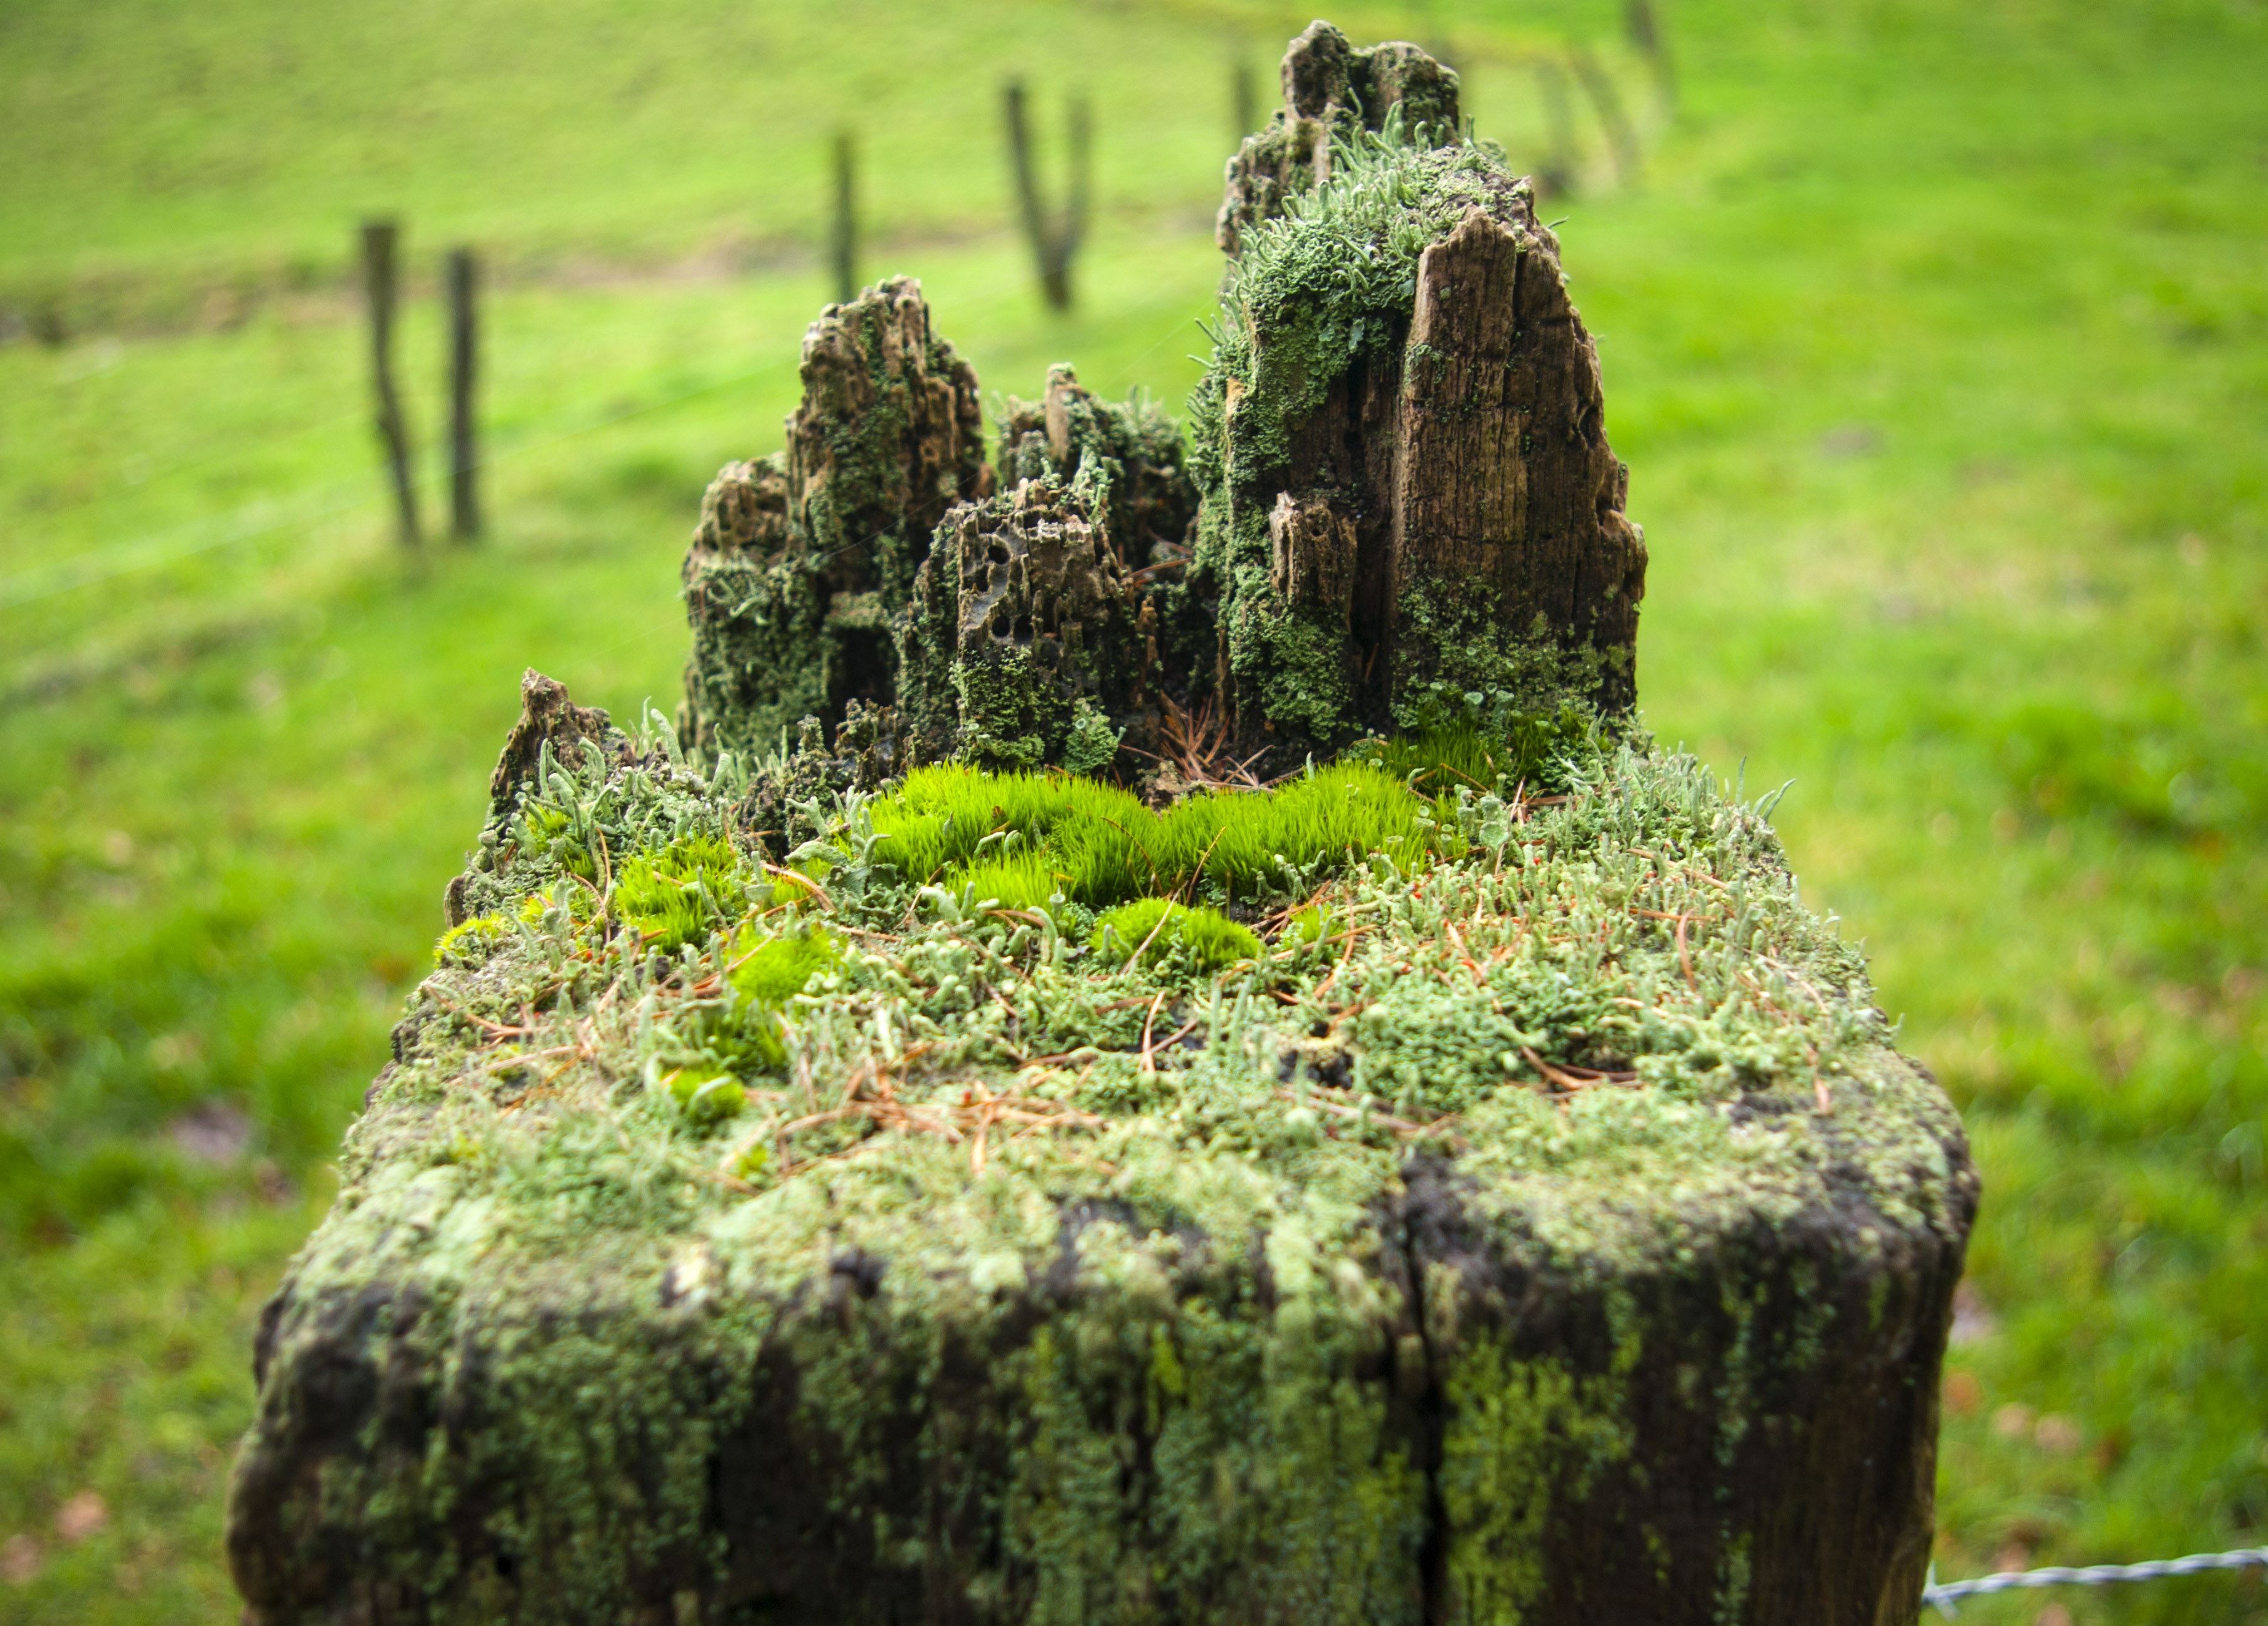
landscape, tree, forest, grass, rock, plant, flower, green, cemetery, garden, terrain, world, grave, sculpture, headstone, prado, grove, tree stump, ecosystem, hamburg, rural area, woody plant, marmstorf